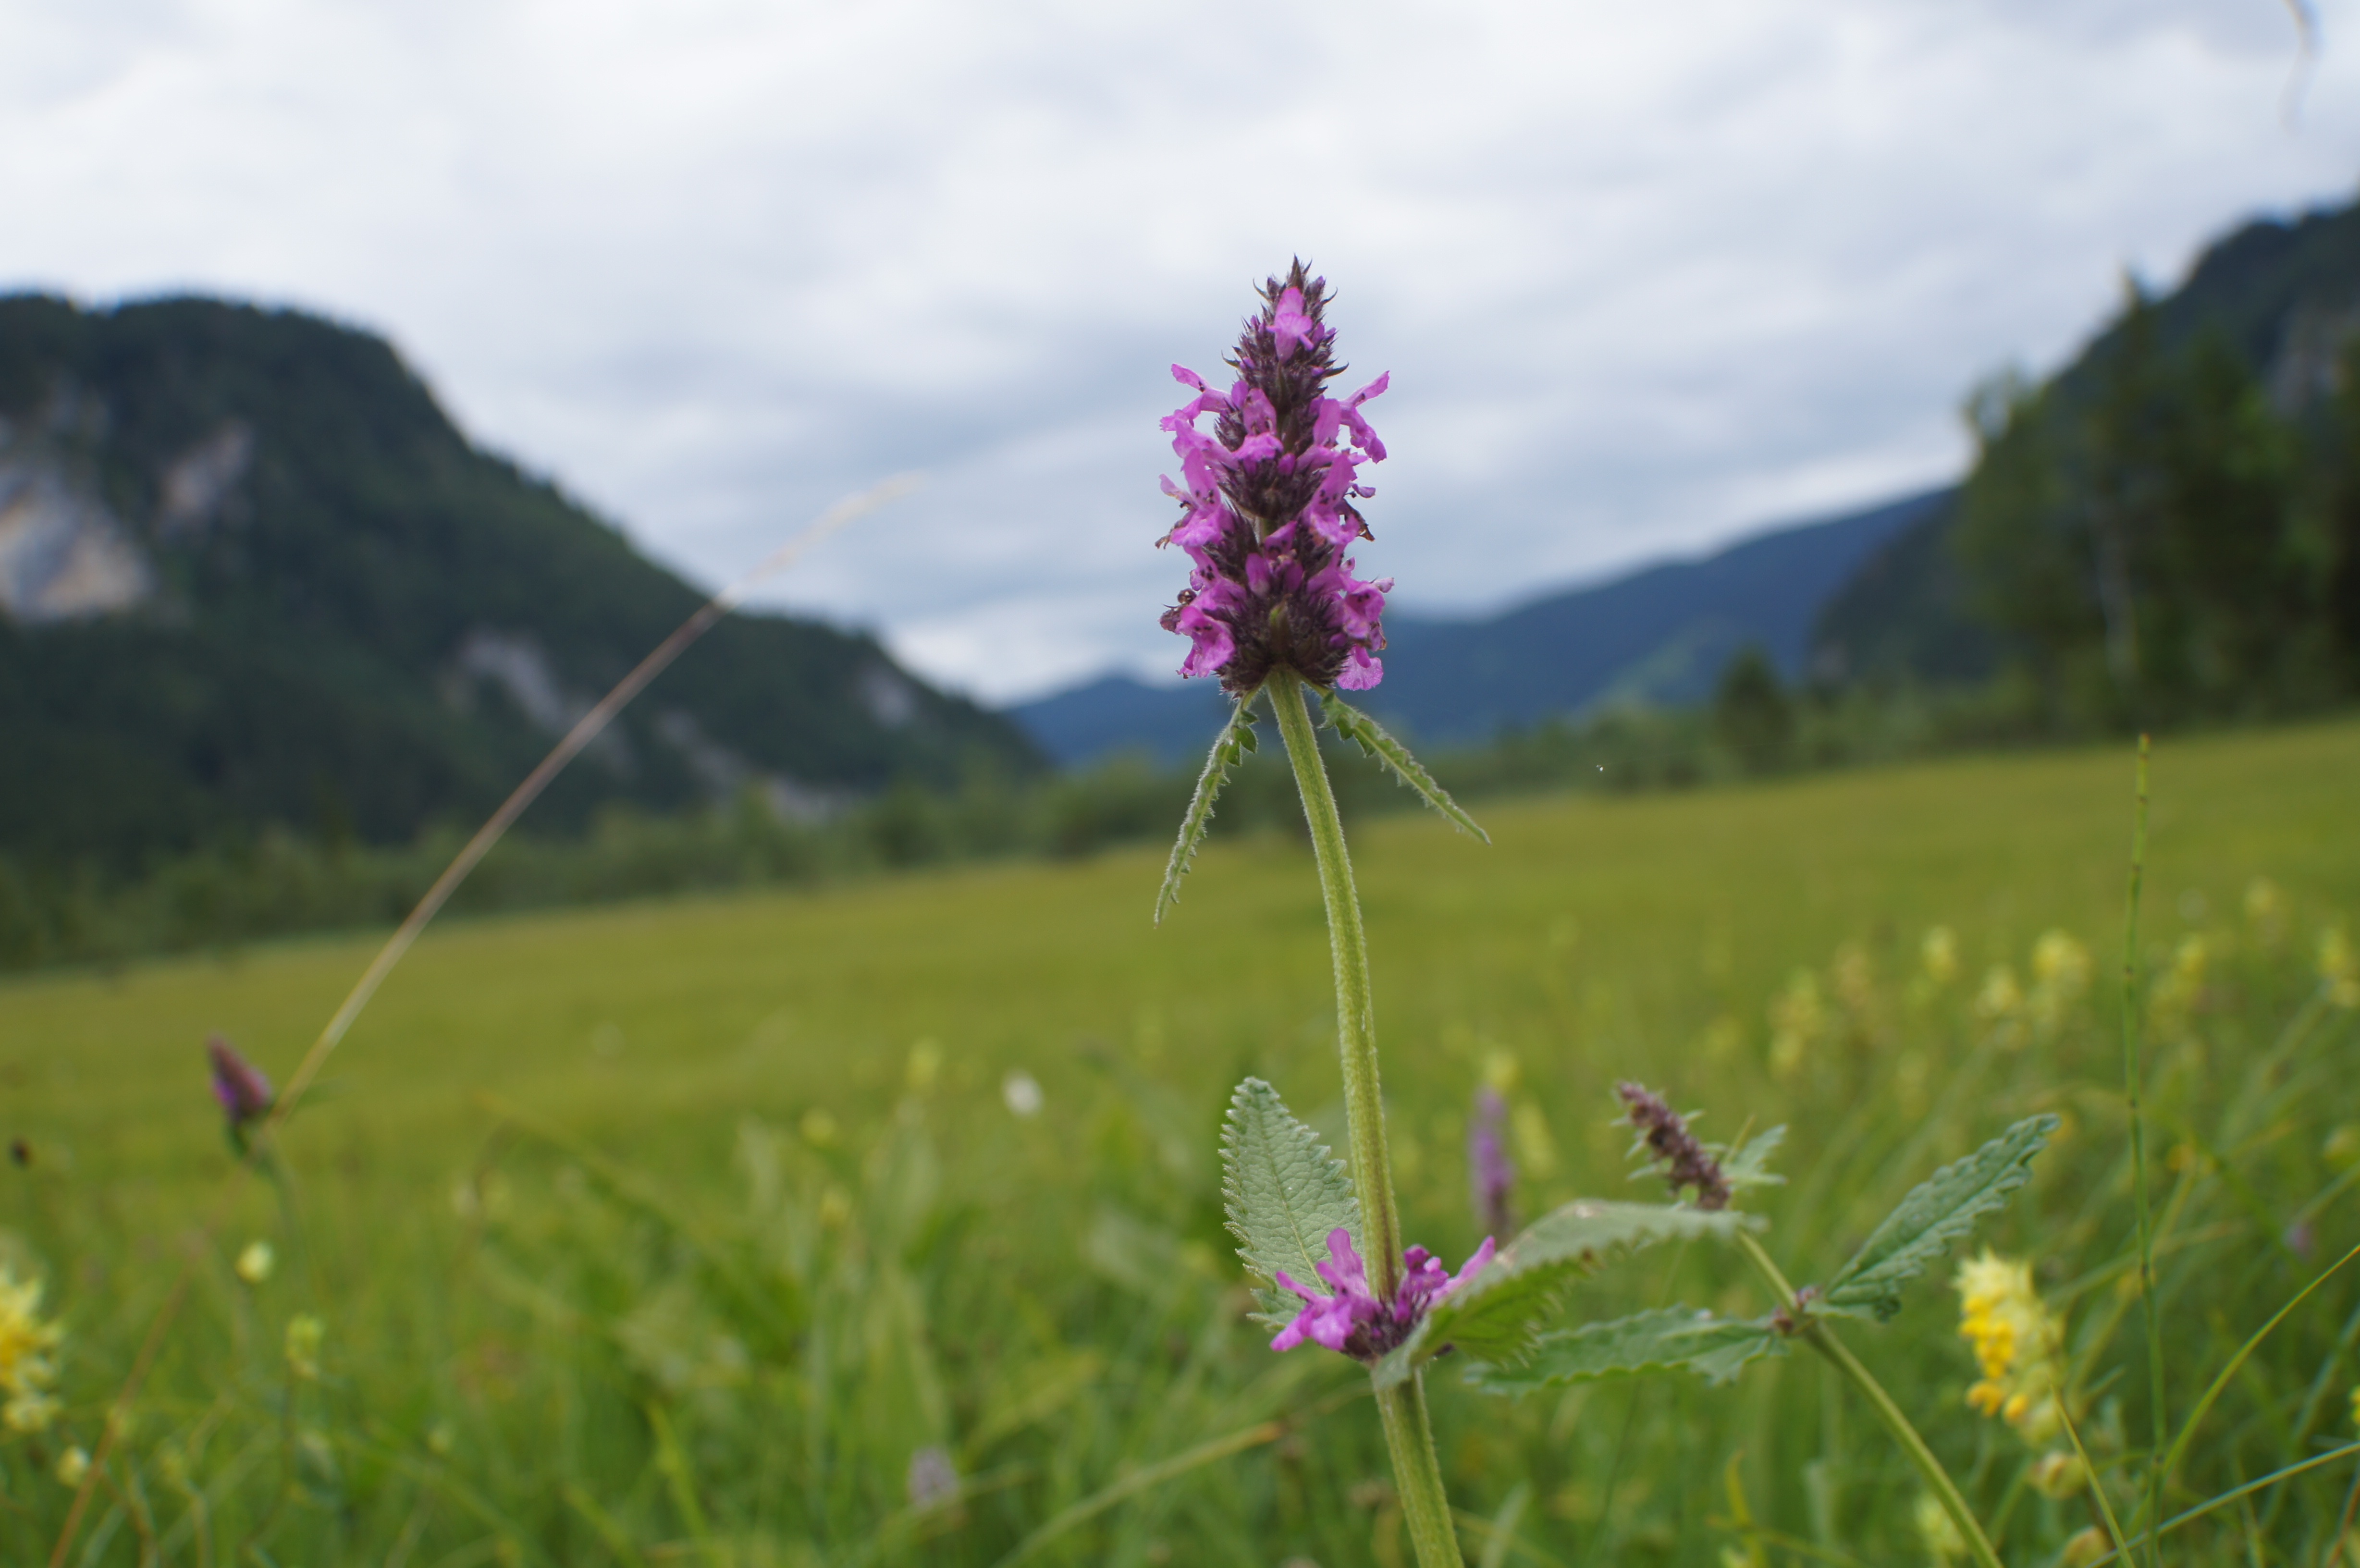
nature, grass, blossom, mountain, plant, sky, field, meadow, prairie, leaf, hill, flower, bloom, mountain range, green, botany, agriculture, flora, wildflower, grassland, habitat, medicinal plant, rural area, flowering plant, stachys, grass family, healing betony, betonica officinalis, real betonie